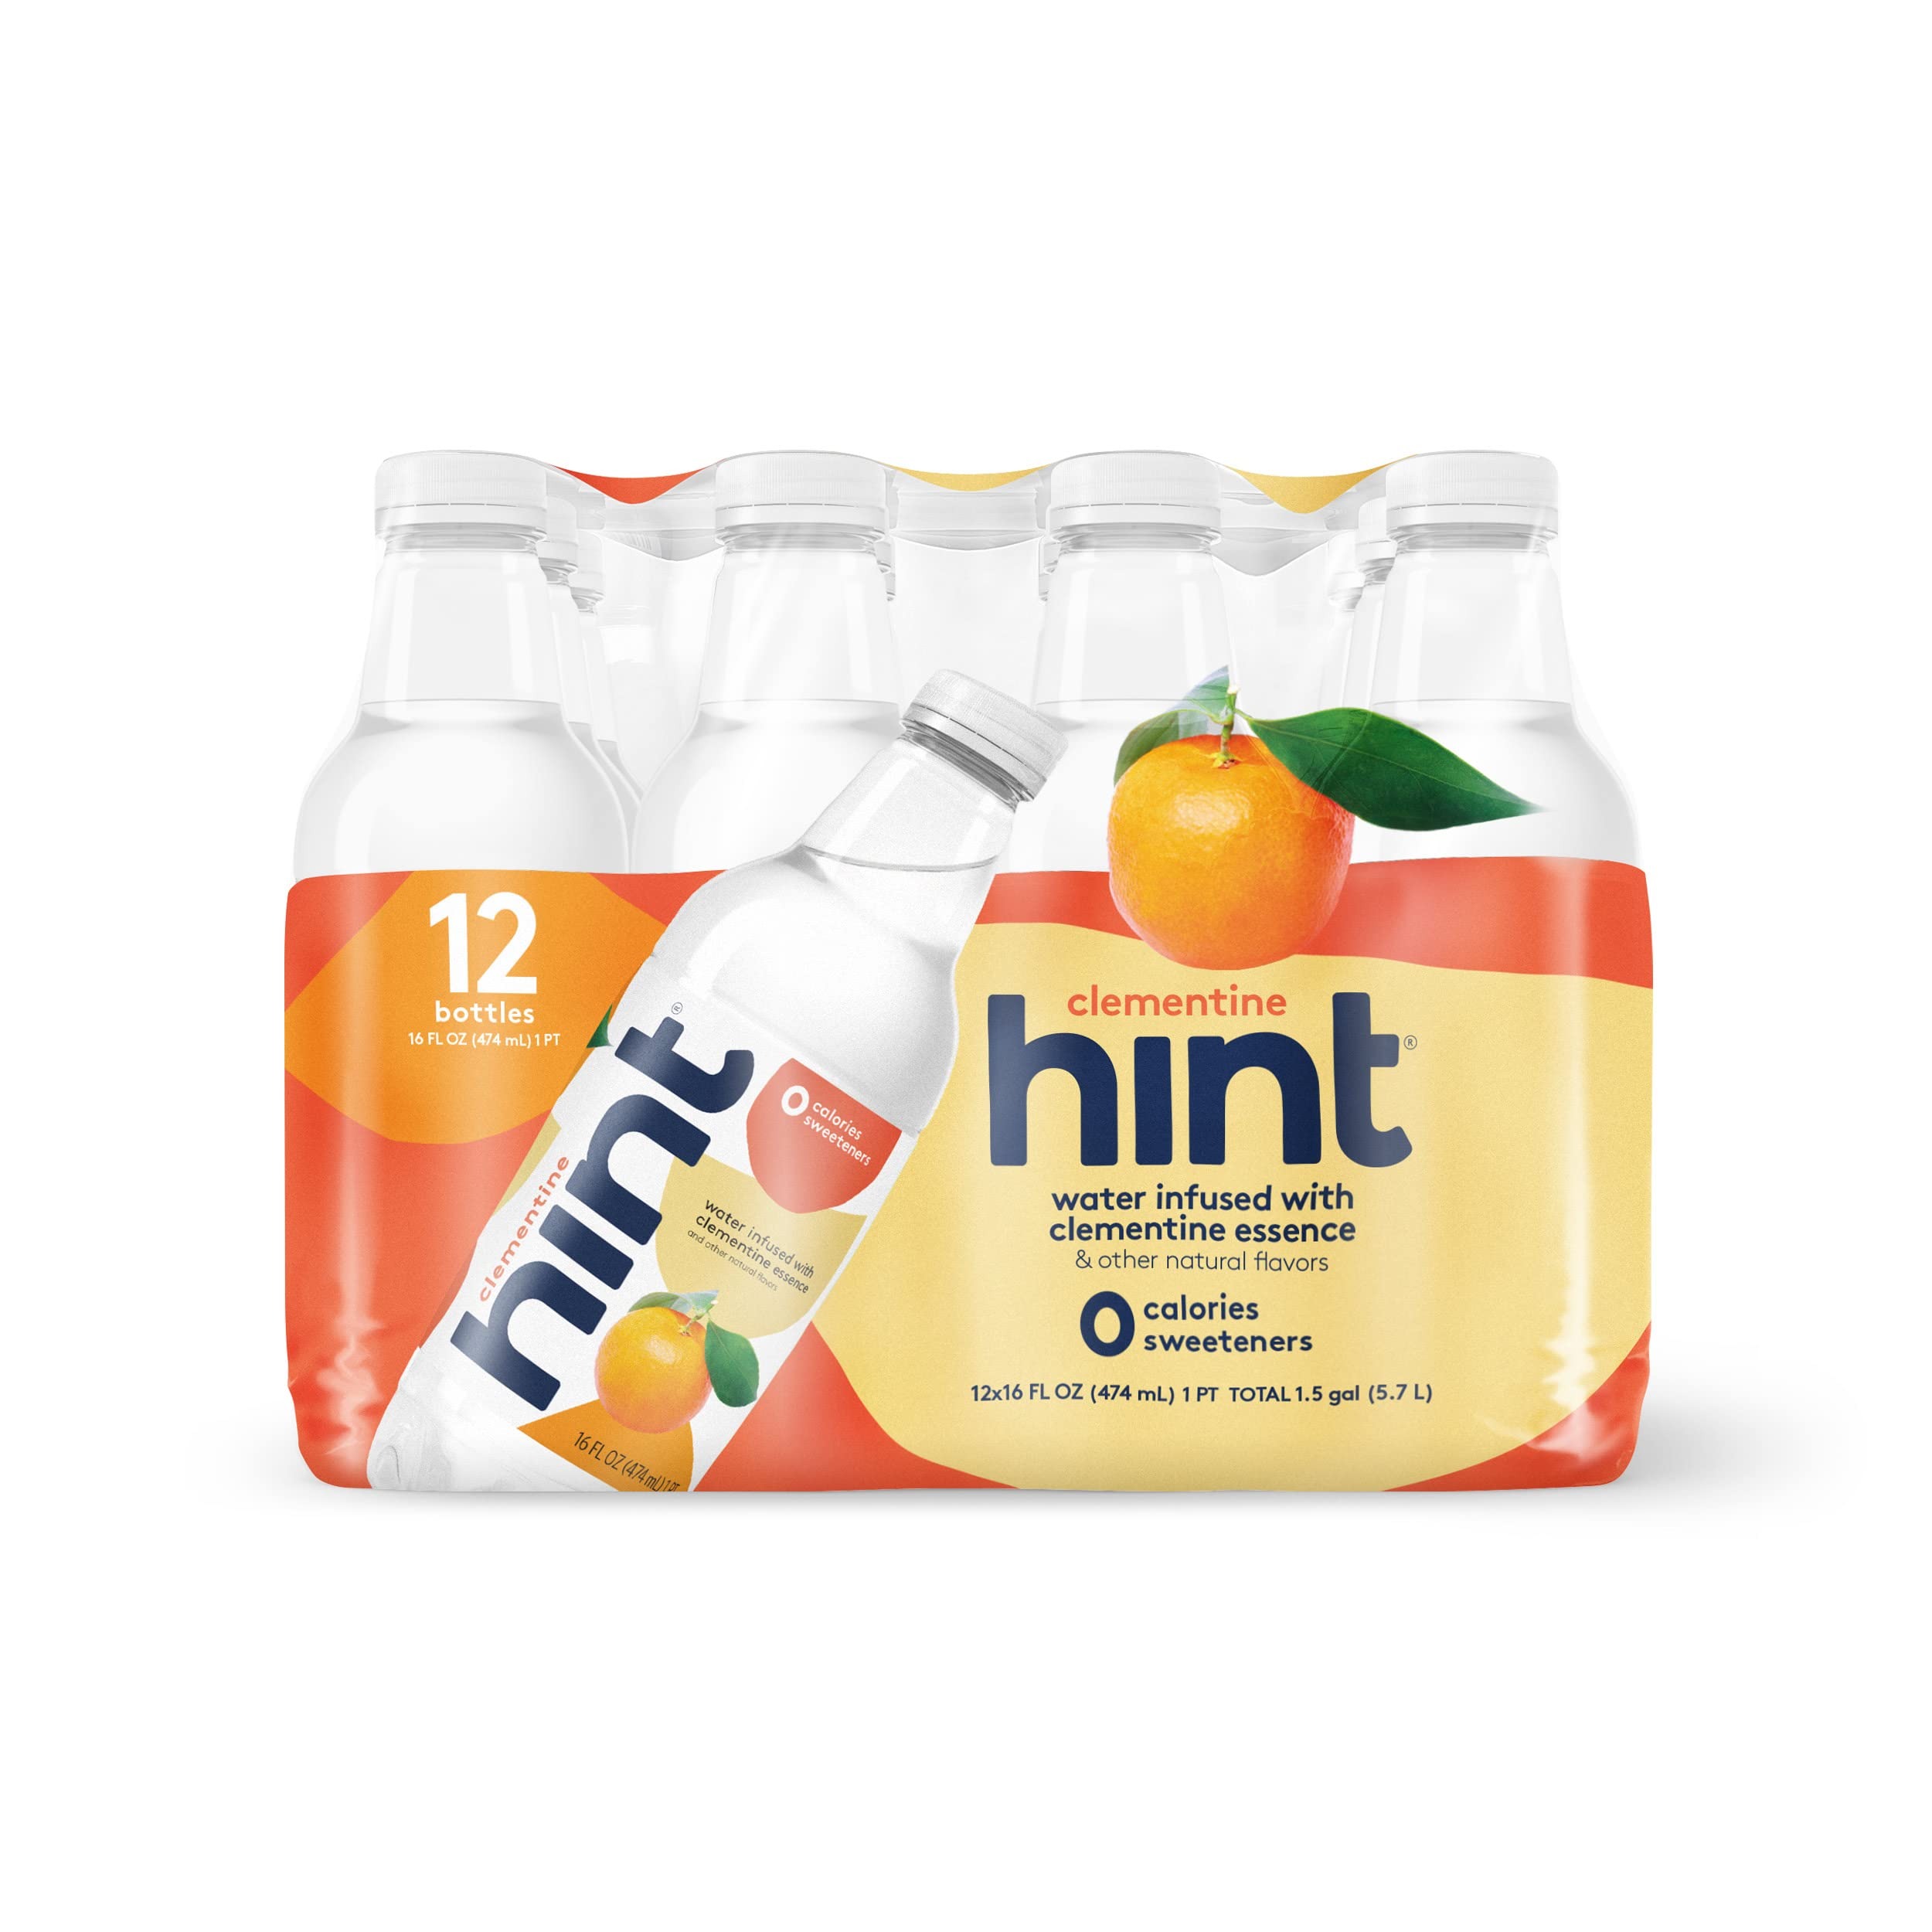
Item Name: Hint Water Clementine, Pure Water Infused with Clementine, Zero Sugar, Zero Calories, Zero Sweeteners, Zero Preservatives, Zero Artificial Flavors, 16 Fl Oz (Pack of 12)
Bullet Point 1: WATER WITH A TOUCH OF TRUE FRUIT FLAVOR: Our unique fruit essences create surprisingly accurate fruit flavors without adding sugar or sweeteners. The result- Delicious Hint Water that tastes like Clementines
Bullet Point 2: 12 BOTTLES OF CLEMENTINE HINT FLAVORED WATER: Purified, unsweetened, fruit-infused water that really tastes like clementine, with just the right mix of lusciousness and zest
Bullet Point 3: ZERO SUGAR, ZERO SWEETENERS, ZERO CALORIES: Hint contains no sugar, no sweeteners, and no calories giving Hint Water a deliciously clean taste that you can feel great about drinking
Bullet Point 4: HINT HELPS PEOPLE FALL IN LOVE WITH WATER: Most people know that they should be drinking more water and fewer sweetened beverages, but plain water is boring. Hint Water tastes so delicious that it actually helps people drink more water
Bullet Point 5: BETTER HYDRATION, BETTER HEALTH: Staying hydrated can improve your mood, complexion, and muscle and joint health. Hint Water is also vegan, Gluten-Free, nut-free and Kosher certified. Hint is the perfect way to hydrate deliciously
Value: 192.0
Unit: Fl Oz

Price: 38